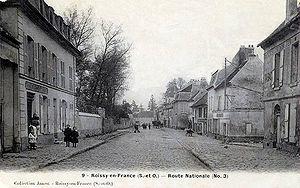
Roissy-en-France (Seine-et-Oise, France) - La ""Route Nationale (No. 3)""."
Roissy-en-France est une commune française située dans le département du Val-d'Oise en région Île-de-France. Les habitants sont appelés les Roisséens et les Roisséennes.